Paul Acker

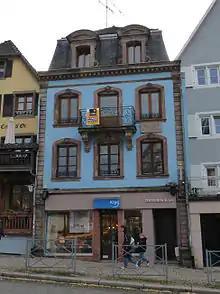
Birthplace in Saverne

A journalist, he contributed to "Le Gaulois", "L'Écho de Paris", "Revue des deux Mondes", "L'Illustration", "Revue de Paris", and "Revue critique des idées et des livres".